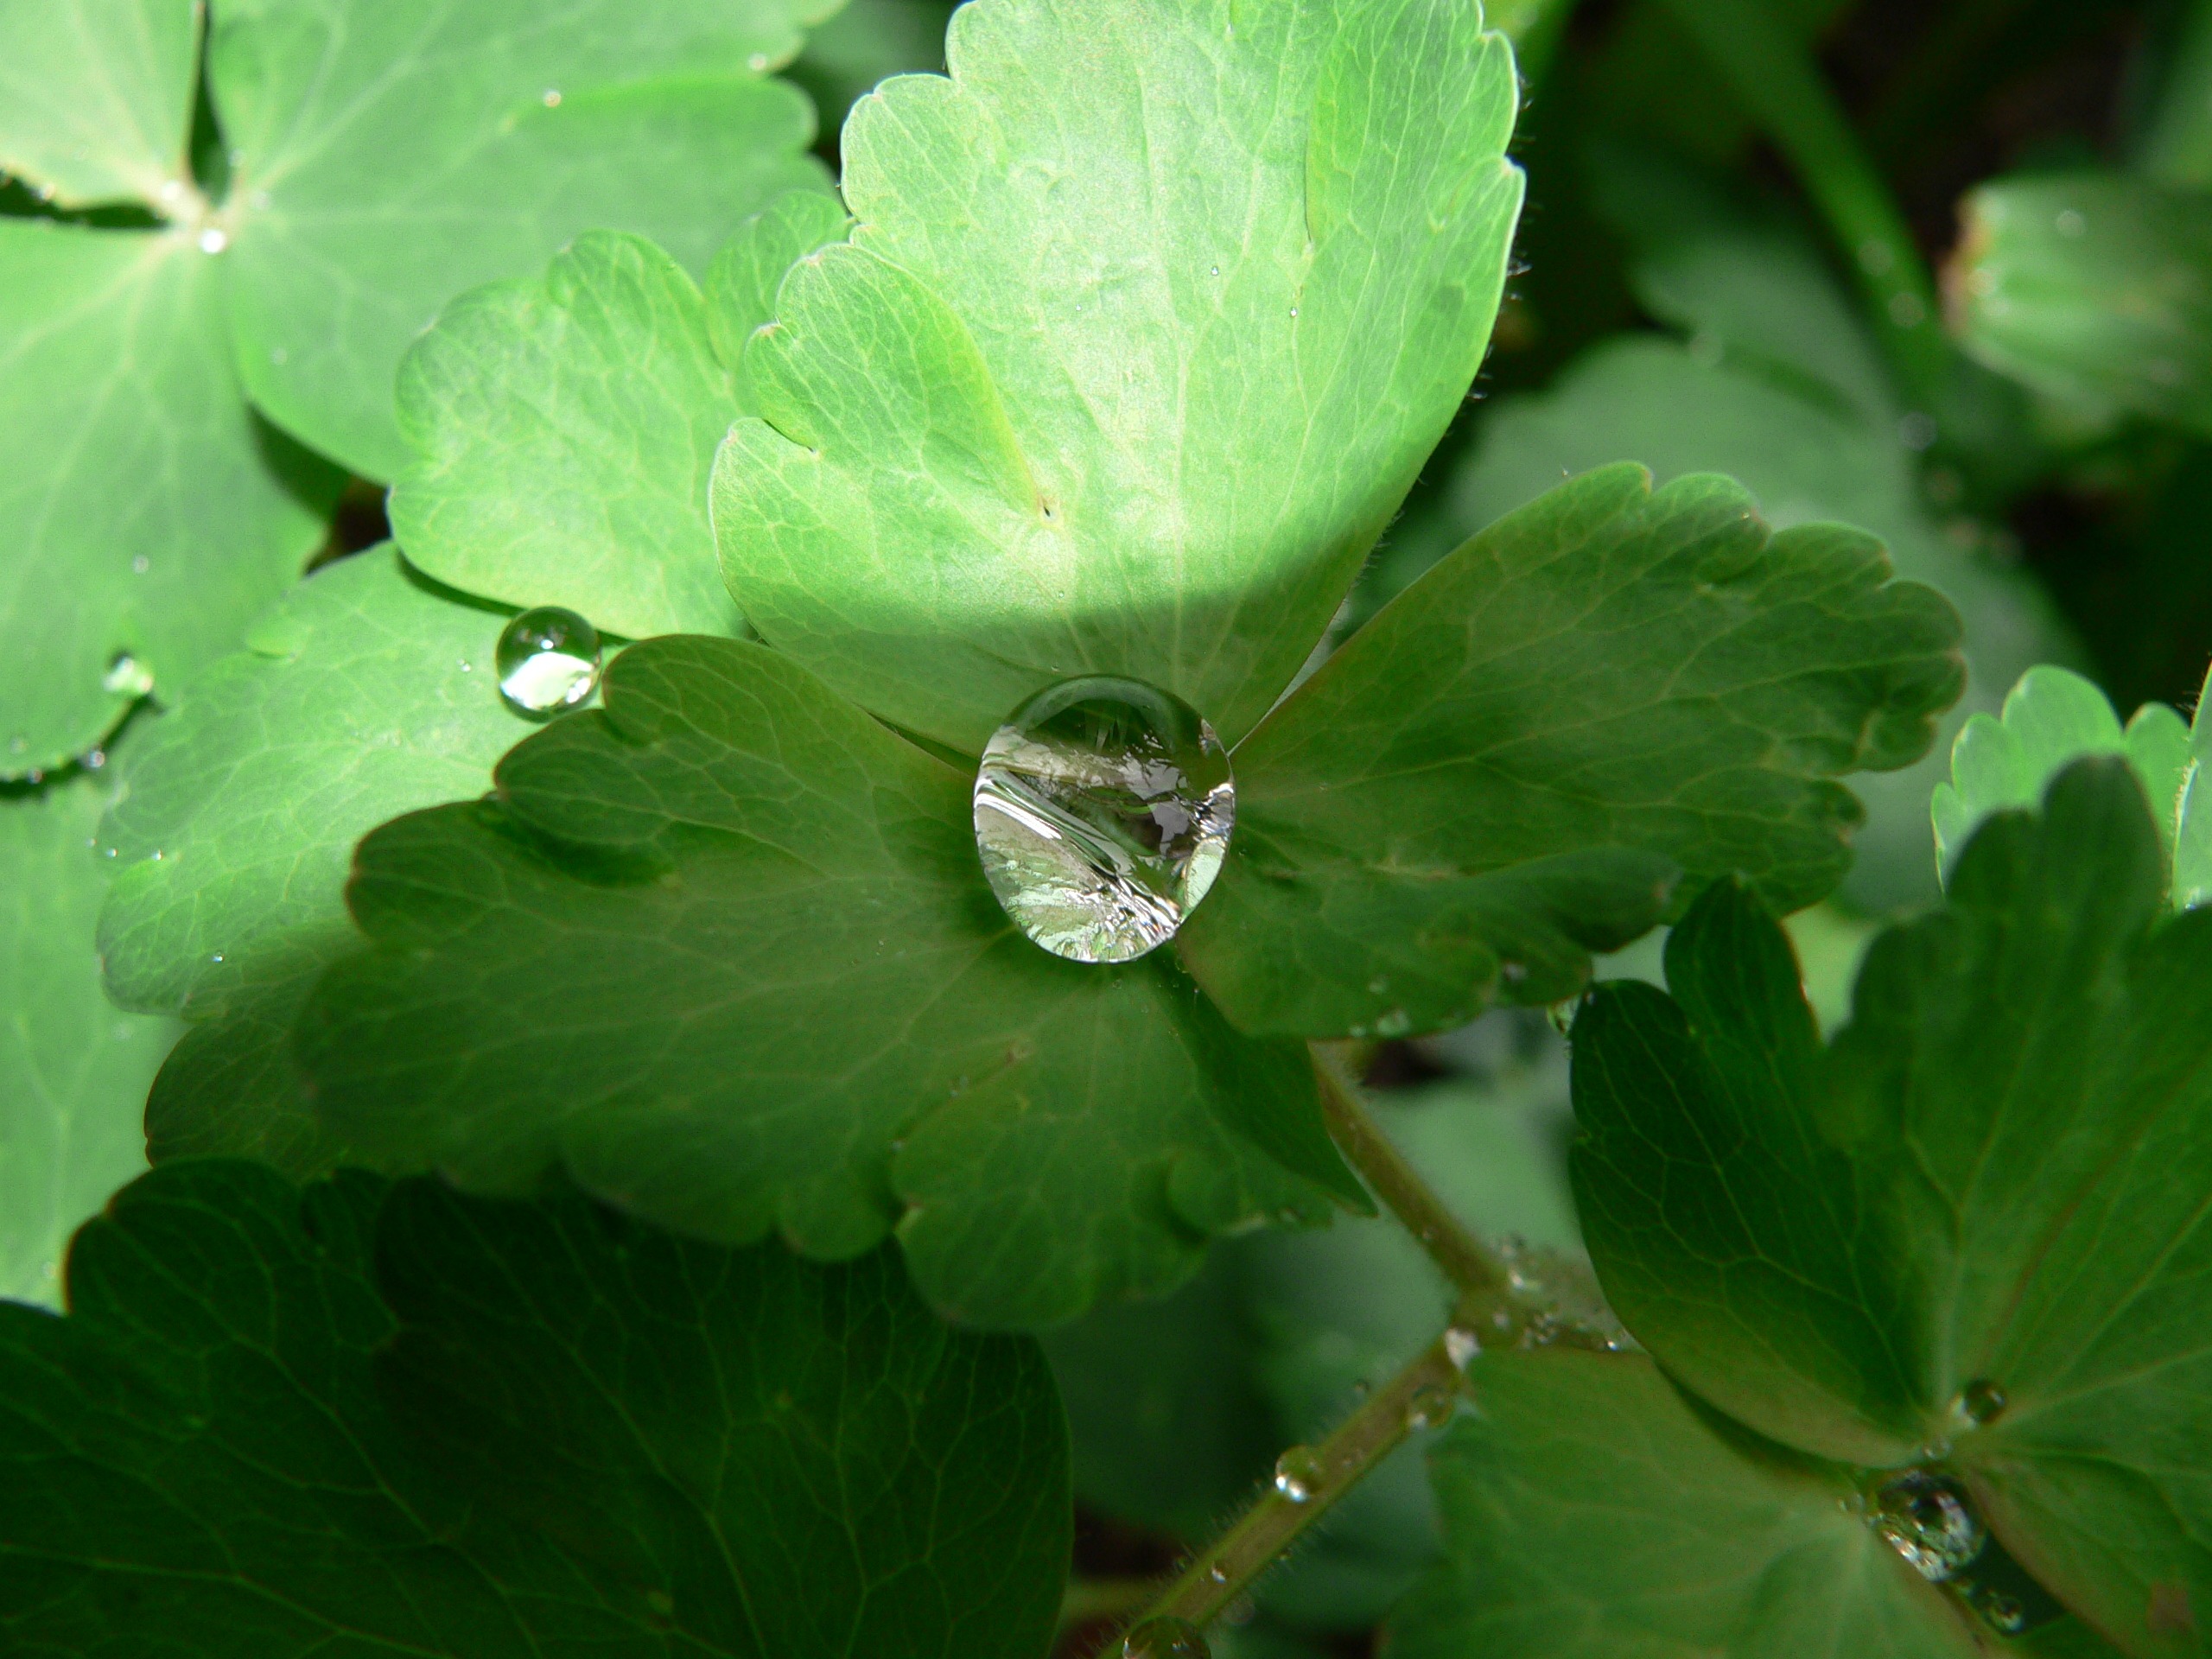
nature, plant, leaf, flower, petal, raindrop, green, botany, aquatic plant, flora, wildflower, macro photography, green leaf, flowering plant, after the rain, annual plant, land plant, centella, chelidonium